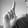
ASL letter: L